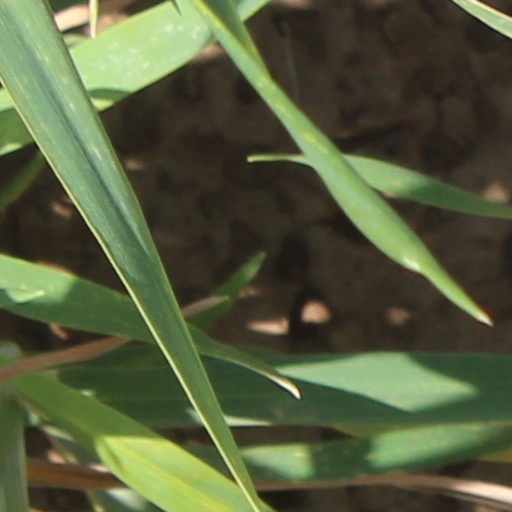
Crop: wheat